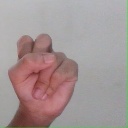
अक्षर: स